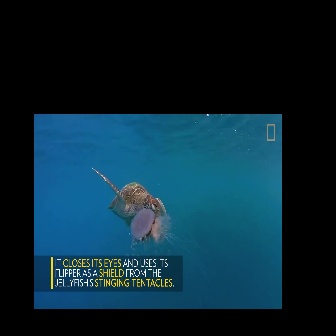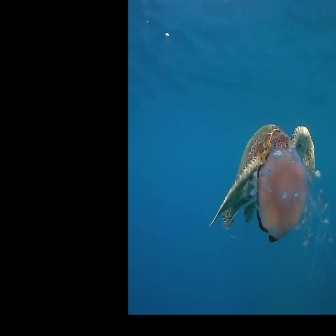
  Please identify the target specified by the bounding box [91,166,167,243] in the first image and locate it in the second image. Return the coordinates in [x_min,y_min,x_max,y_max] format.
Answer: [208,123,315,230]